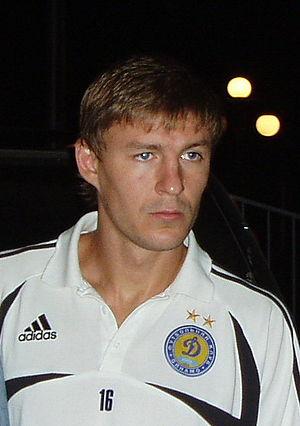
Maksim Shatskikh. 27 avril 2008. Après le match entre le Dynamo Kiev et le Spartak Moscou (4-1). Русский: Максим Шацких. 27 августа 2008 года. После игры Динамо(Киев)-Спартак(Москва)4:1.